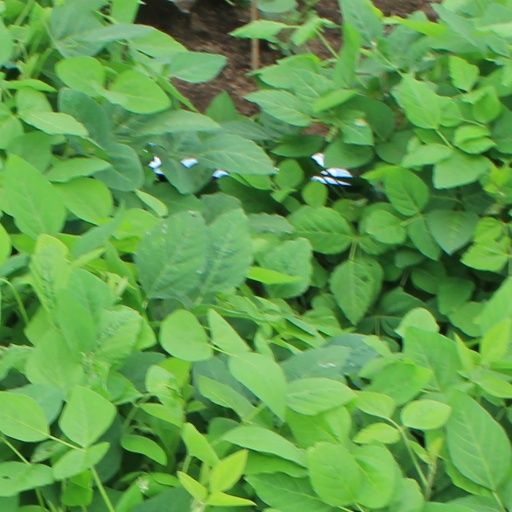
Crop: soybean